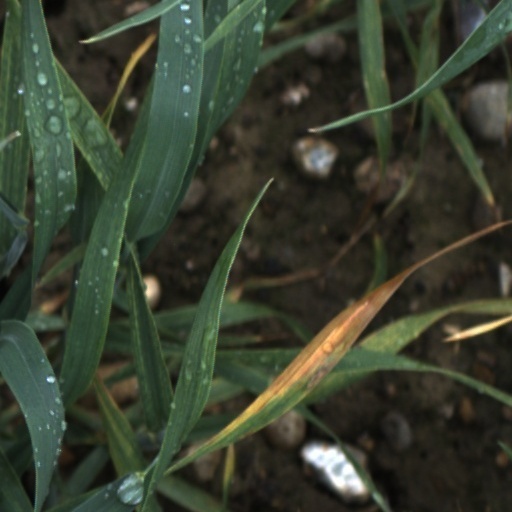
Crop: wheat